Norfolk State University

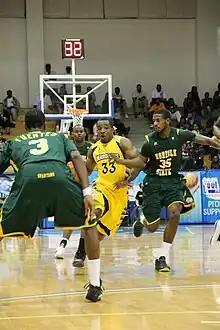
Norfolk State Spartans men's basketball players at the 2011 Paradise Jam Tournament

Norfolk State sports teams participate in NCAA Division I (Football Championship Subdivision for all sports including football) in the Mid-Eastern Athletic Conference (MEAC). Norfolk State was formerly a member of the Eastern Intercollegiate Conference (1953–1960) and the Central Intercollegiate Athletic Association (1962–1996).